Baumgarten-Bau

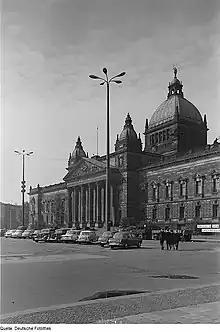
Example of monumental courthouse architecture in the case of the Reich Court Building in Leipzig (photo taken in 1965)

The southern end of the building group, adjacent to the Kunsthalle, is occupied by the former casino building (Component I). Originally, this building served as a restaurant with a dining room facing the Botanical Garden. The kitchen facilities were at the core of the building. On the side facing the palace square, there was a restaurant special room, and service spaces. Additionally, the basement houses a technical center and an underground car park for 78 cars. Since 1995, the former casino building has been used for offices, a meeting room, and a break room.